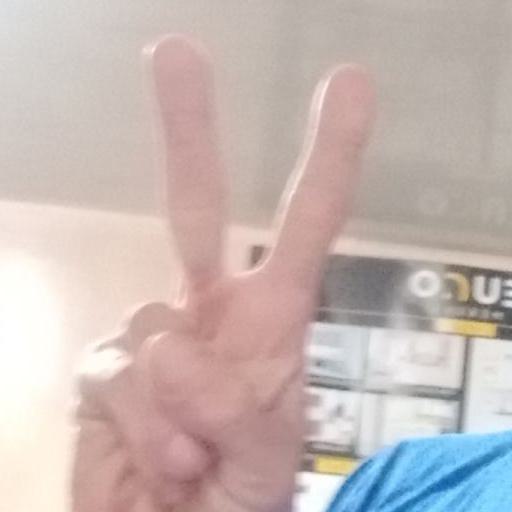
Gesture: peace